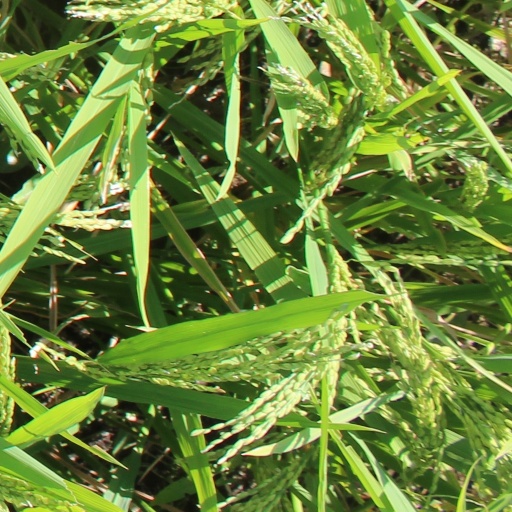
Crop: rice